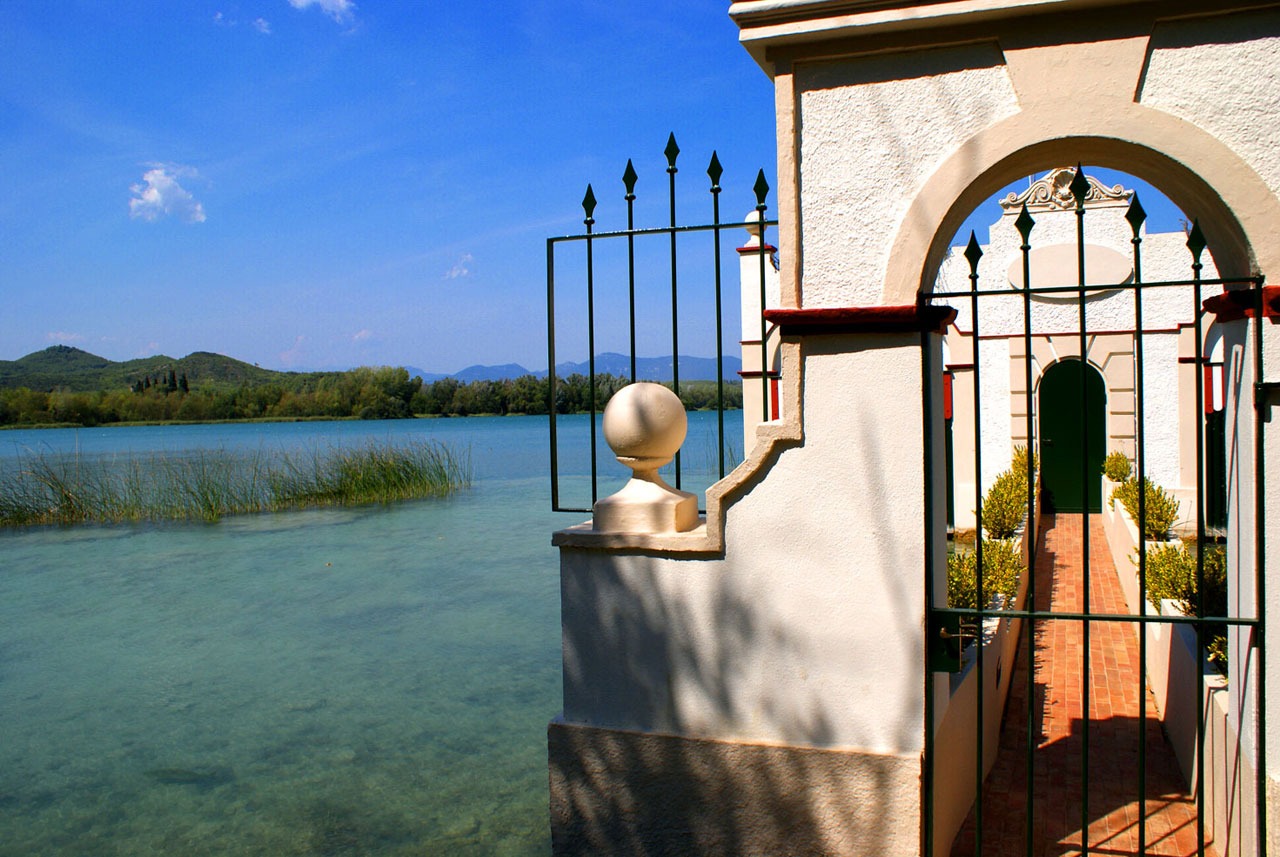
landscape, house, lake, home, summer, vacation, reflection, peaceful, waterfront, tourism, gate, seafront